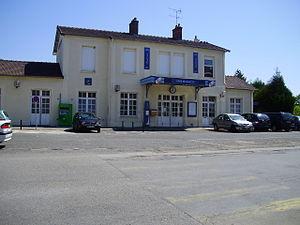
Gare de Nangis, Seine-et-Marne, France
La gare de Nangis est une gare ferroviaire française de la ligne de Paris-Est à Mulhouse-Ville située sur le territoire de la commune de Nangis, dans le département de Seine-et-Marne en région Île-de-France.